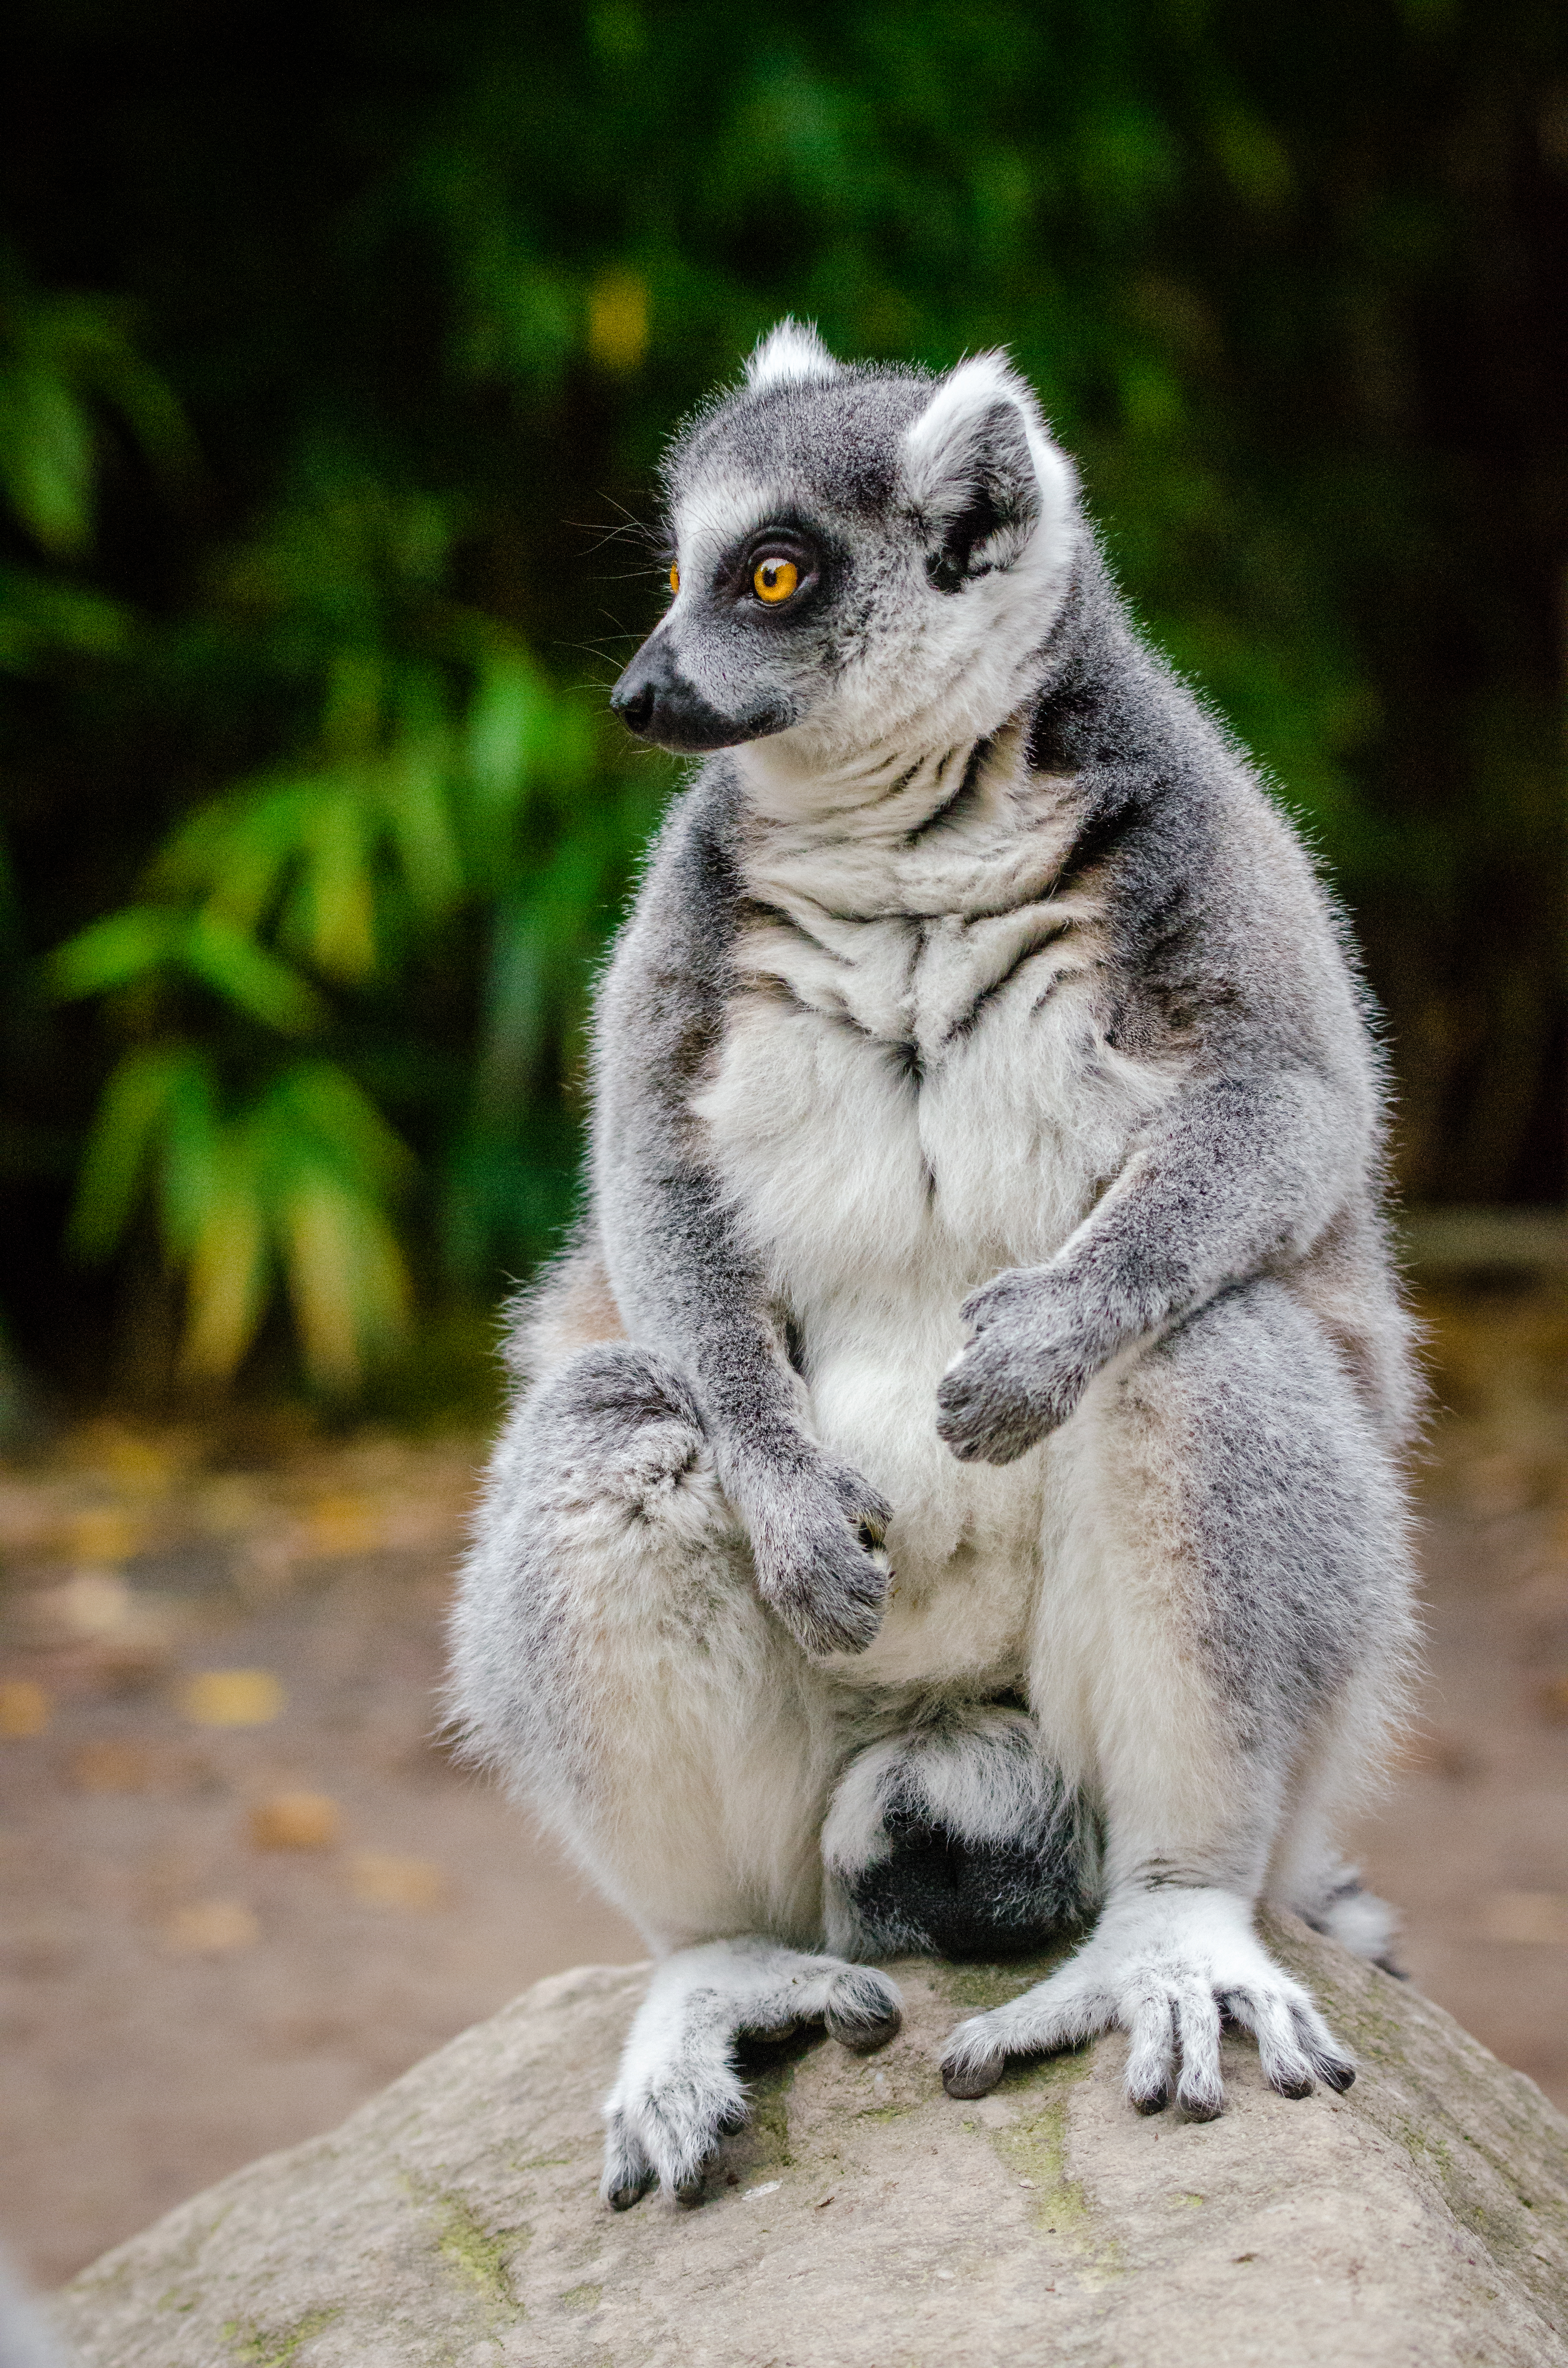
wildlife, zoo, mammal, fauna, primate, vertebrate, lemur, macaque